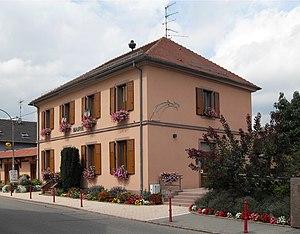
La mairie de Bergholtz
Bergholtz est une commune française située dans le département du Haut-Rhin, en région Grand Est.